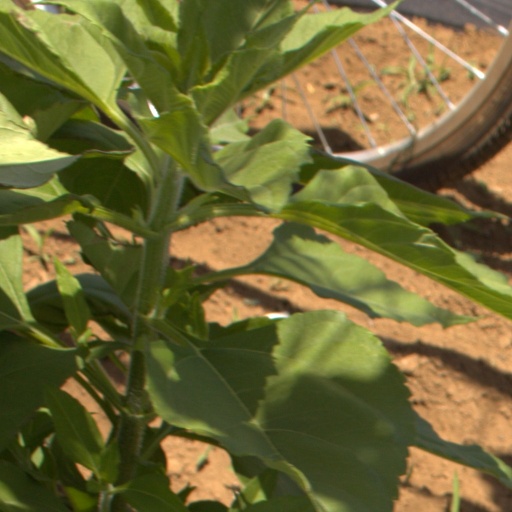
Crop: Jerusalem artichoke